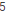
Number: 5